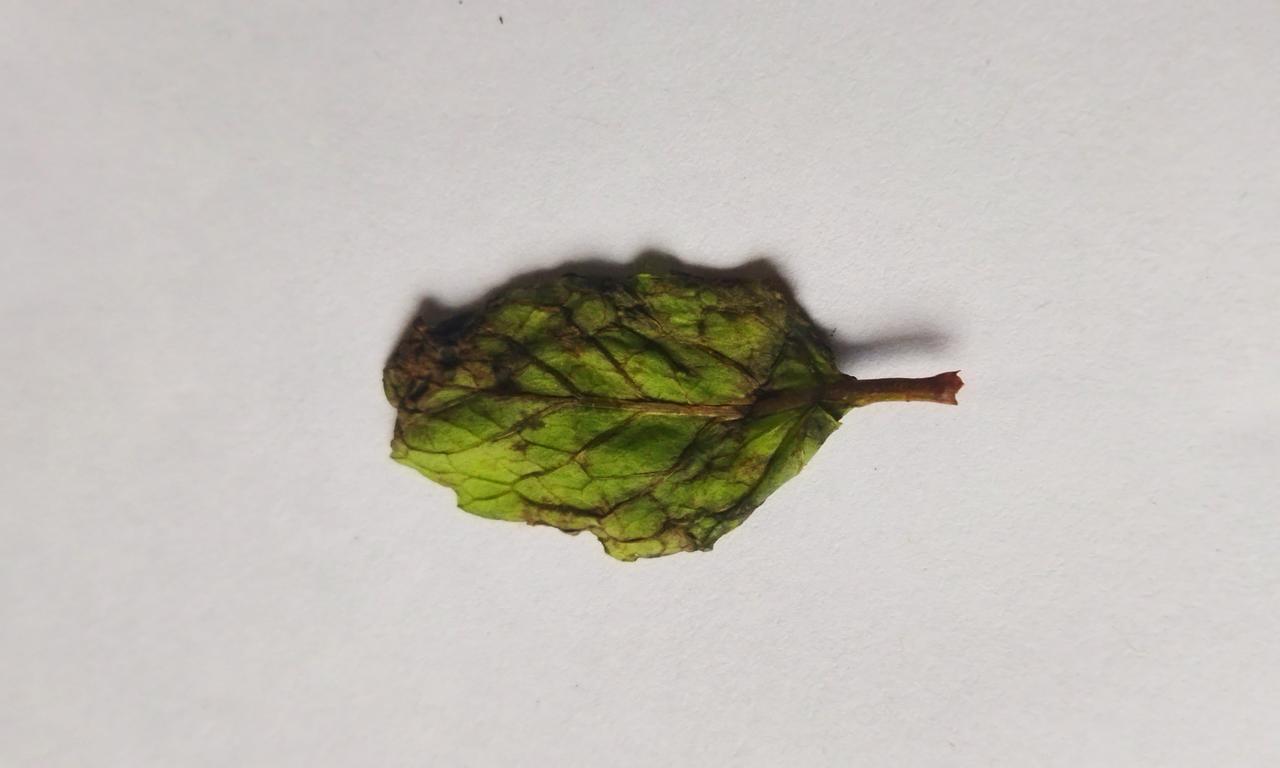
Label: Spoiled